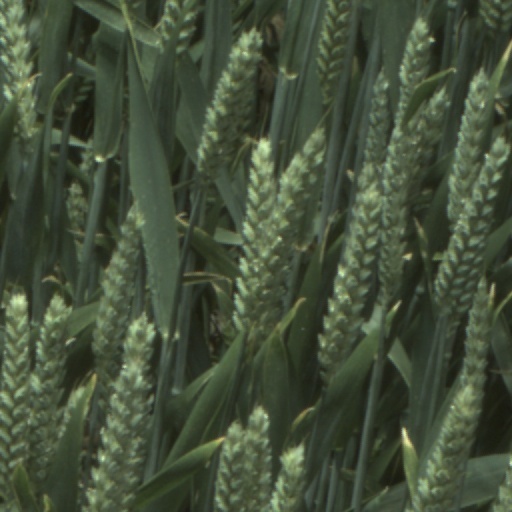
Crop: wheat